Hypericum coris

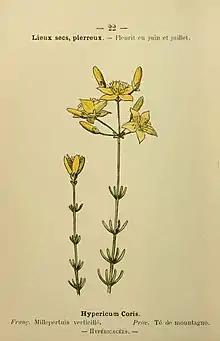
Botanical illustration of "H. coris"

The species is generally found in the western region of the Alpine mountain range. Specifically, they are found across Switzerland and northwestern Italy, and also the extreme southeast region of France. The species is found in sunny areas among calcareous rocks at altitudes of 120 meters to 2,000 meters above sea level.